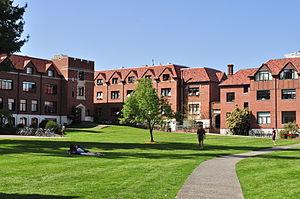
L'université de Puget-Sound est une université américaine créée en 1888, dont le siège est à Tacoma.